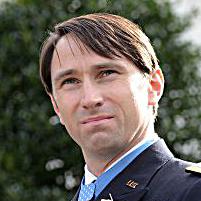
Age: 34